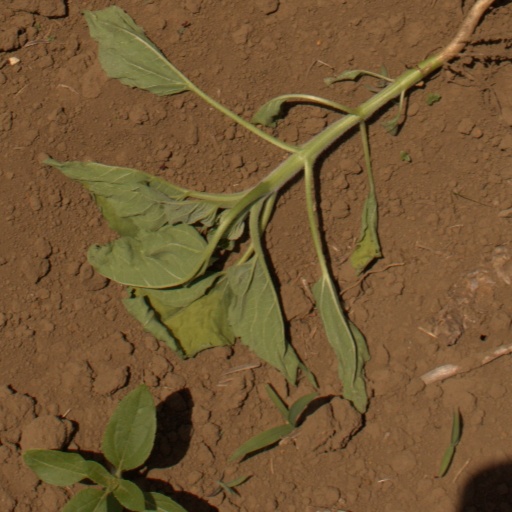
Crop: Jerusalem artichoke